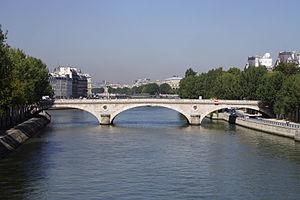
Cette liste contient les ponts présents sur la Seine et ses bras. Elle est donnée par département de l'aval du fleuve vers son amont et précise, après chaque pont, le nom des communes qu'elle relie, en commençant par celle située sur la rive gauche du fleuve.
Le pont Louis-Philippe est un pont situé à Paris et passant sur la Seine, entre la rive droite et l'île Saint-Louis.